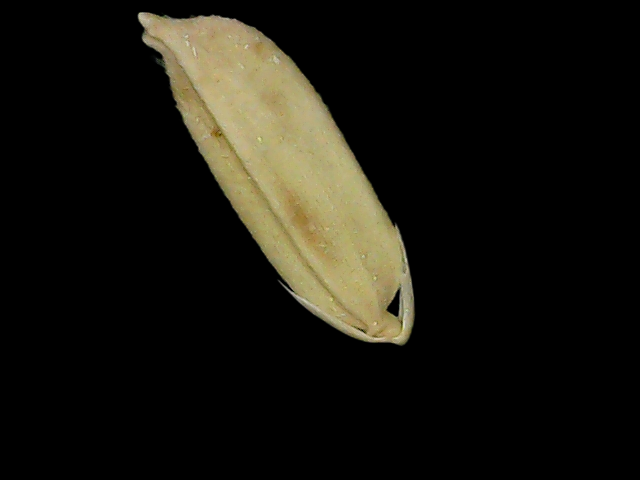
Rice variety: Br23